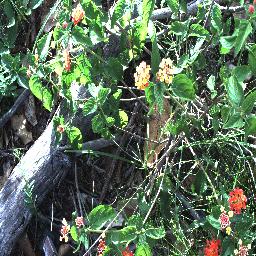
Label: lantana